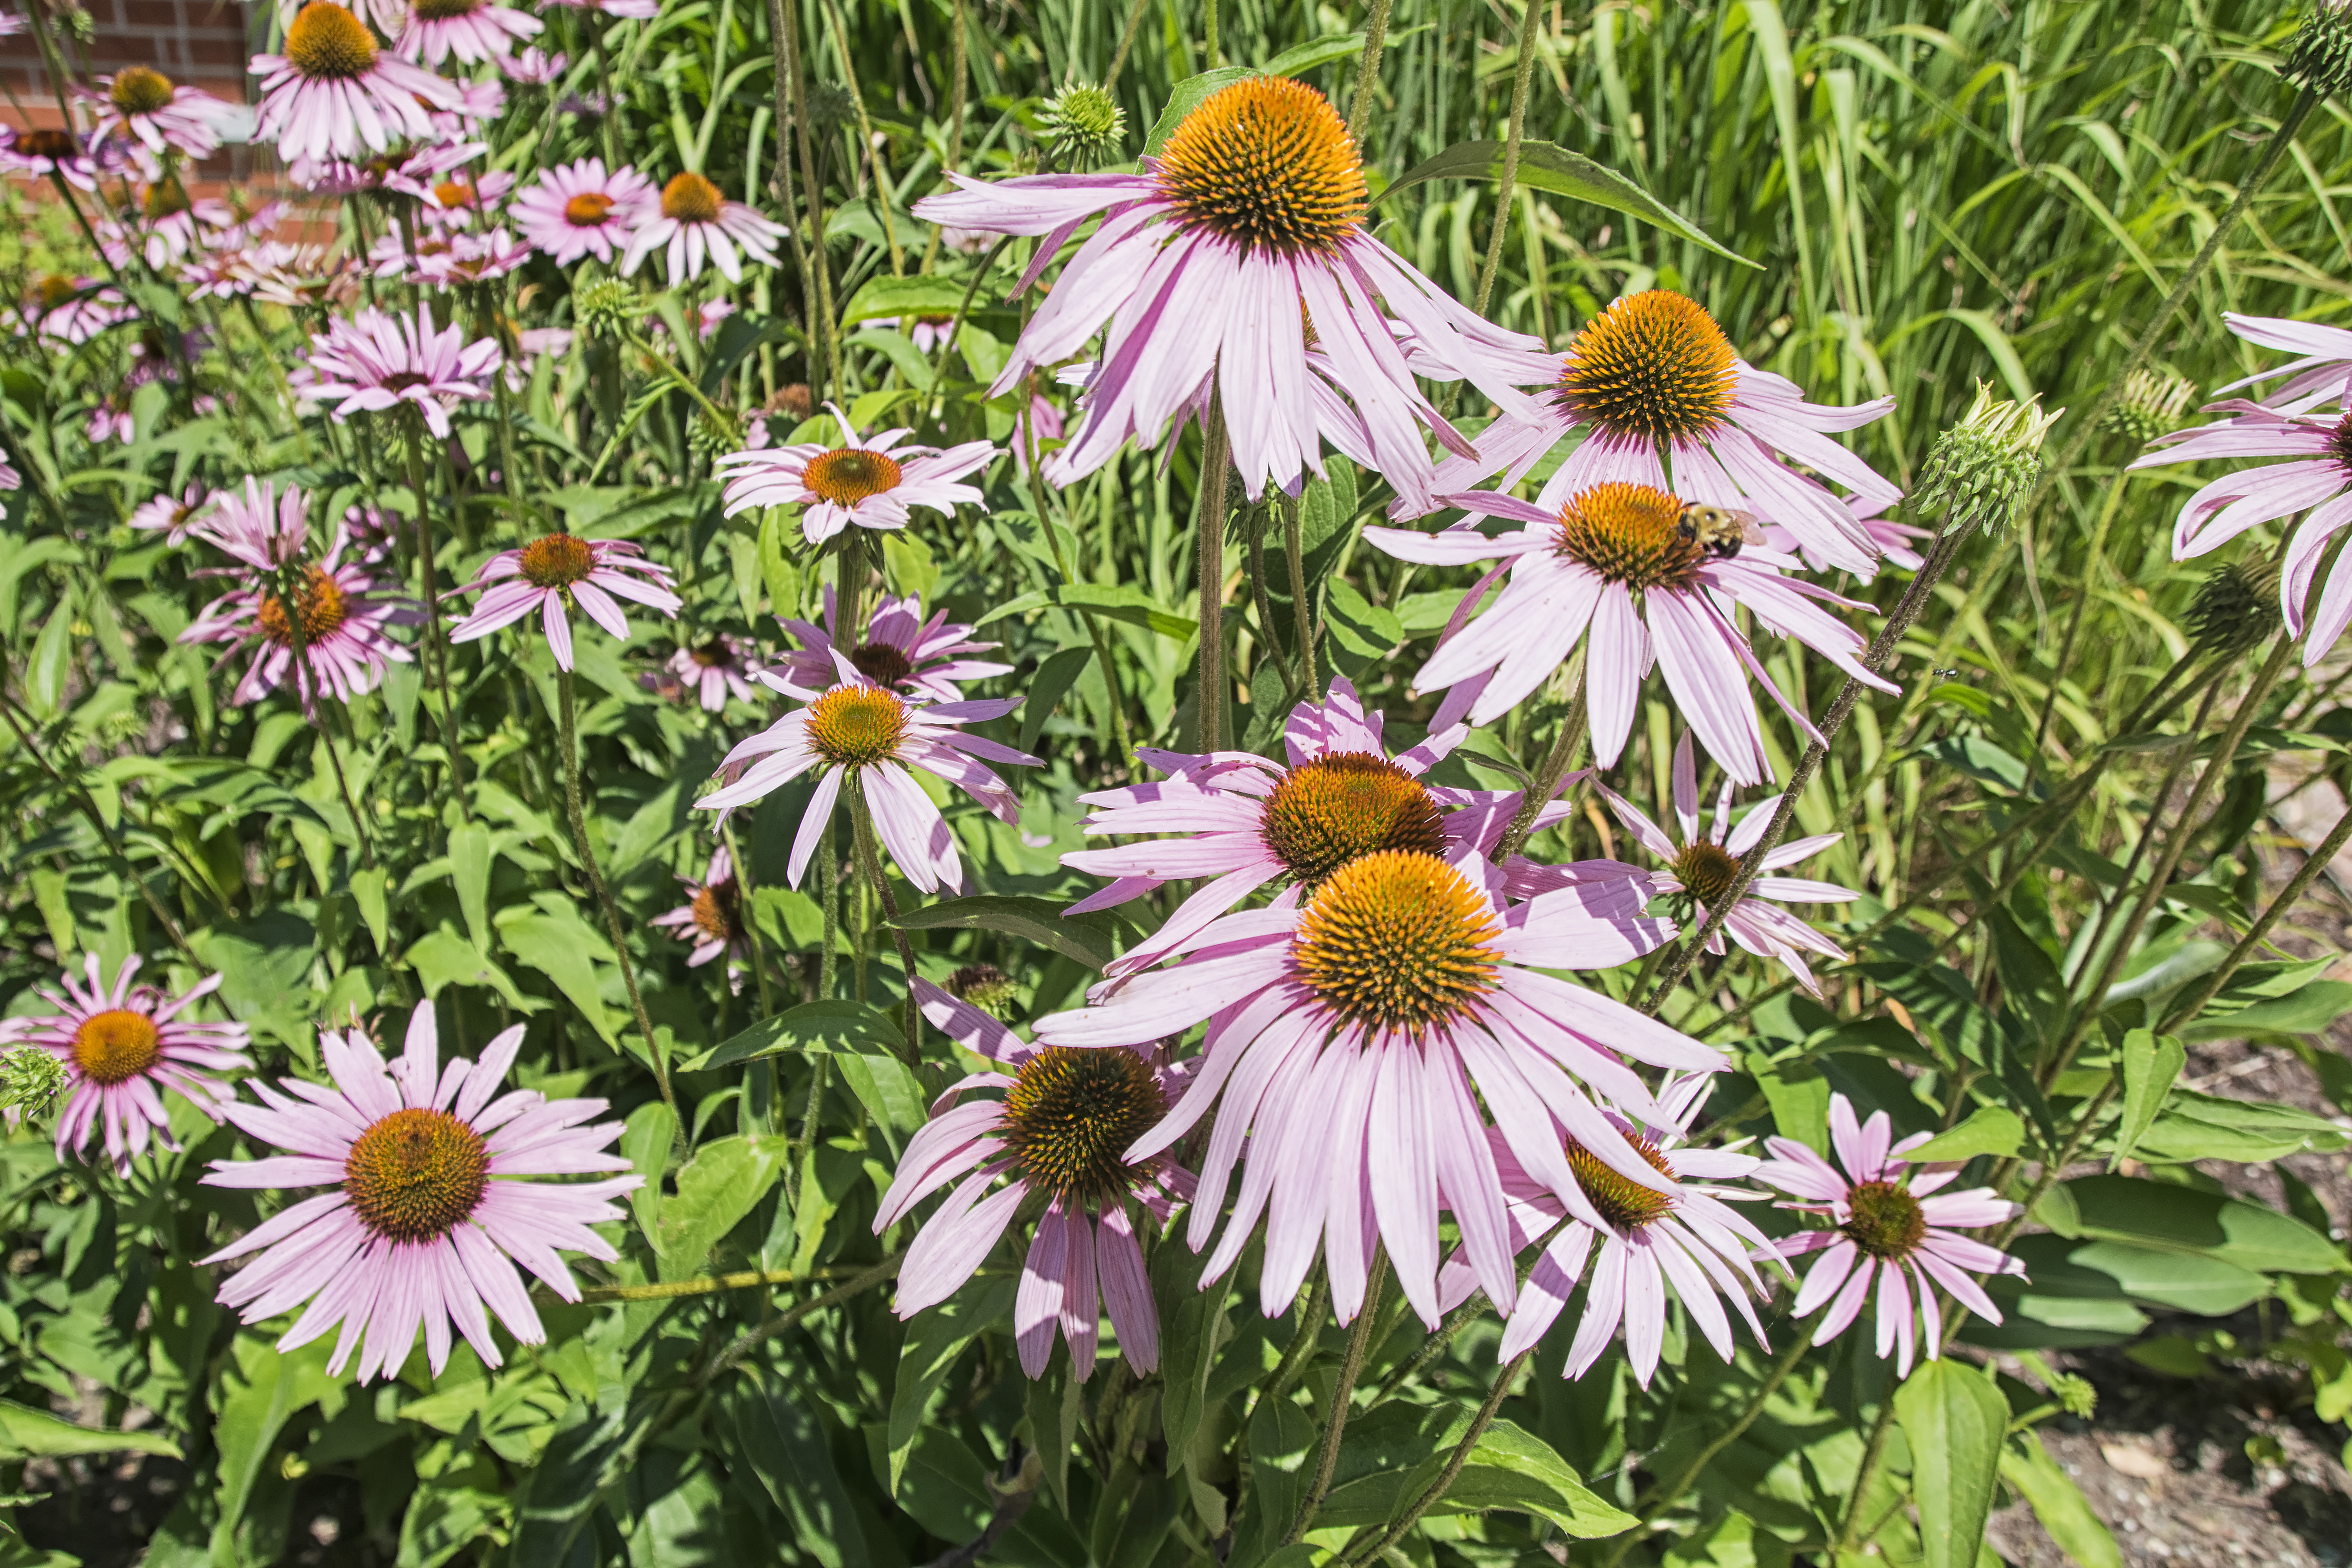
plant, meadow, flower, petal, daisy, botany, garden, flora, wildflower, canada, coneflower, fleur, quebec, sherbrooke, flowering plant, daisy family, oxeye daisy, land plant, marguerite daisy